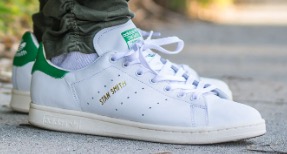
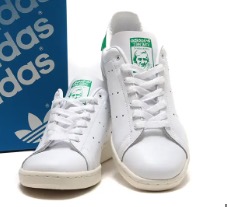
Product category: misc
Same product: yes